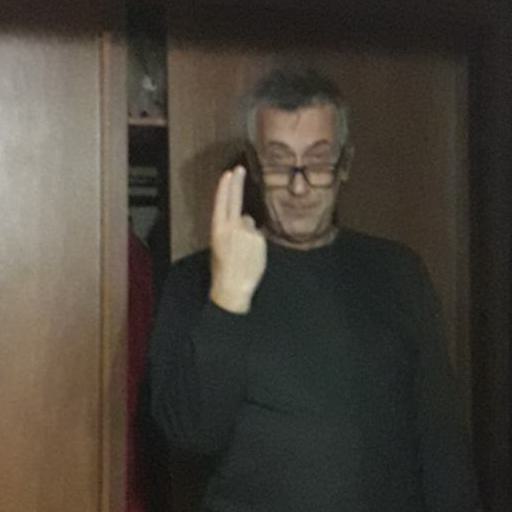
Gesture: two_up_inverted